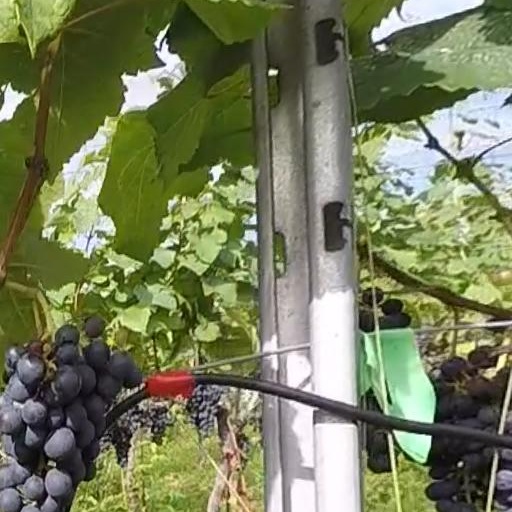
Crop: grape